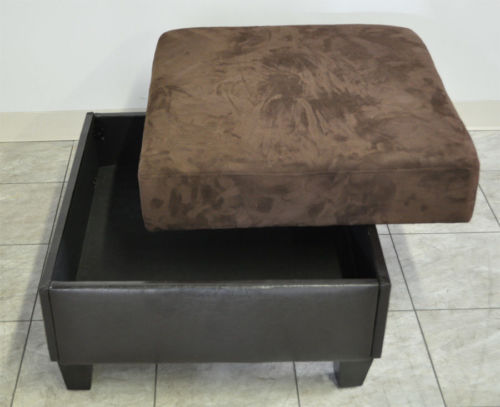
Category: sofa